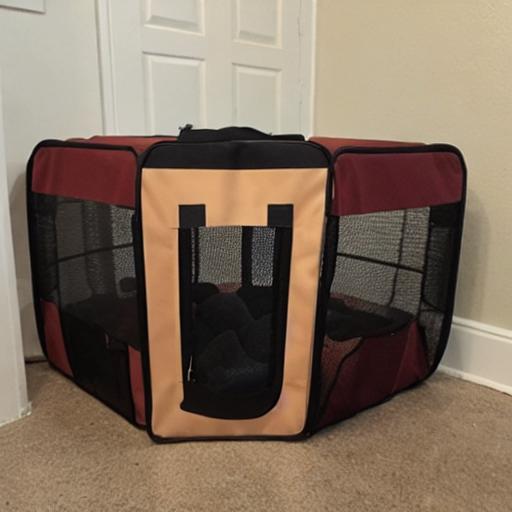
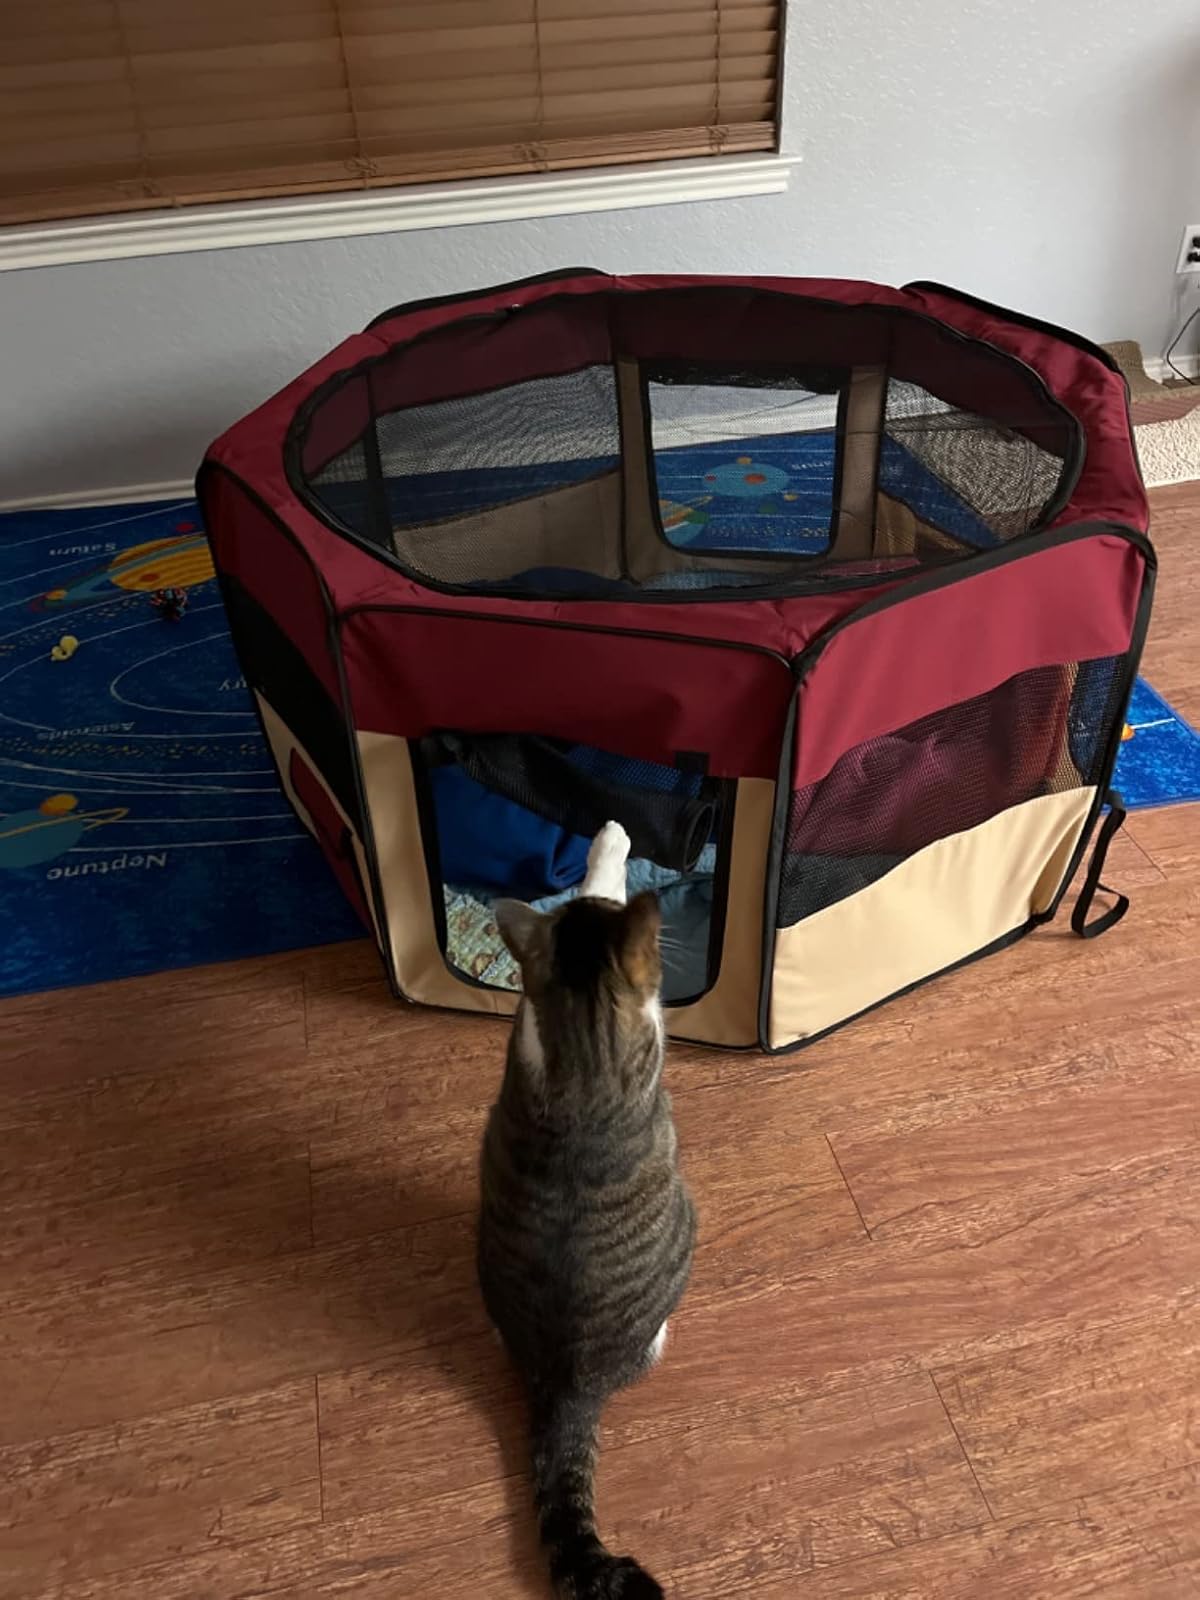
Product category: items_kennel
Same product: no